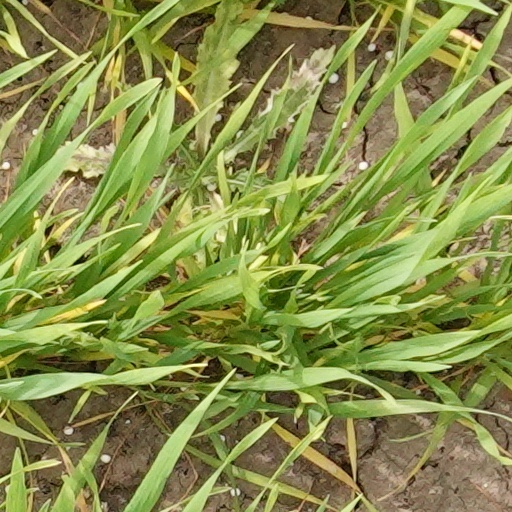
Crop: wheat